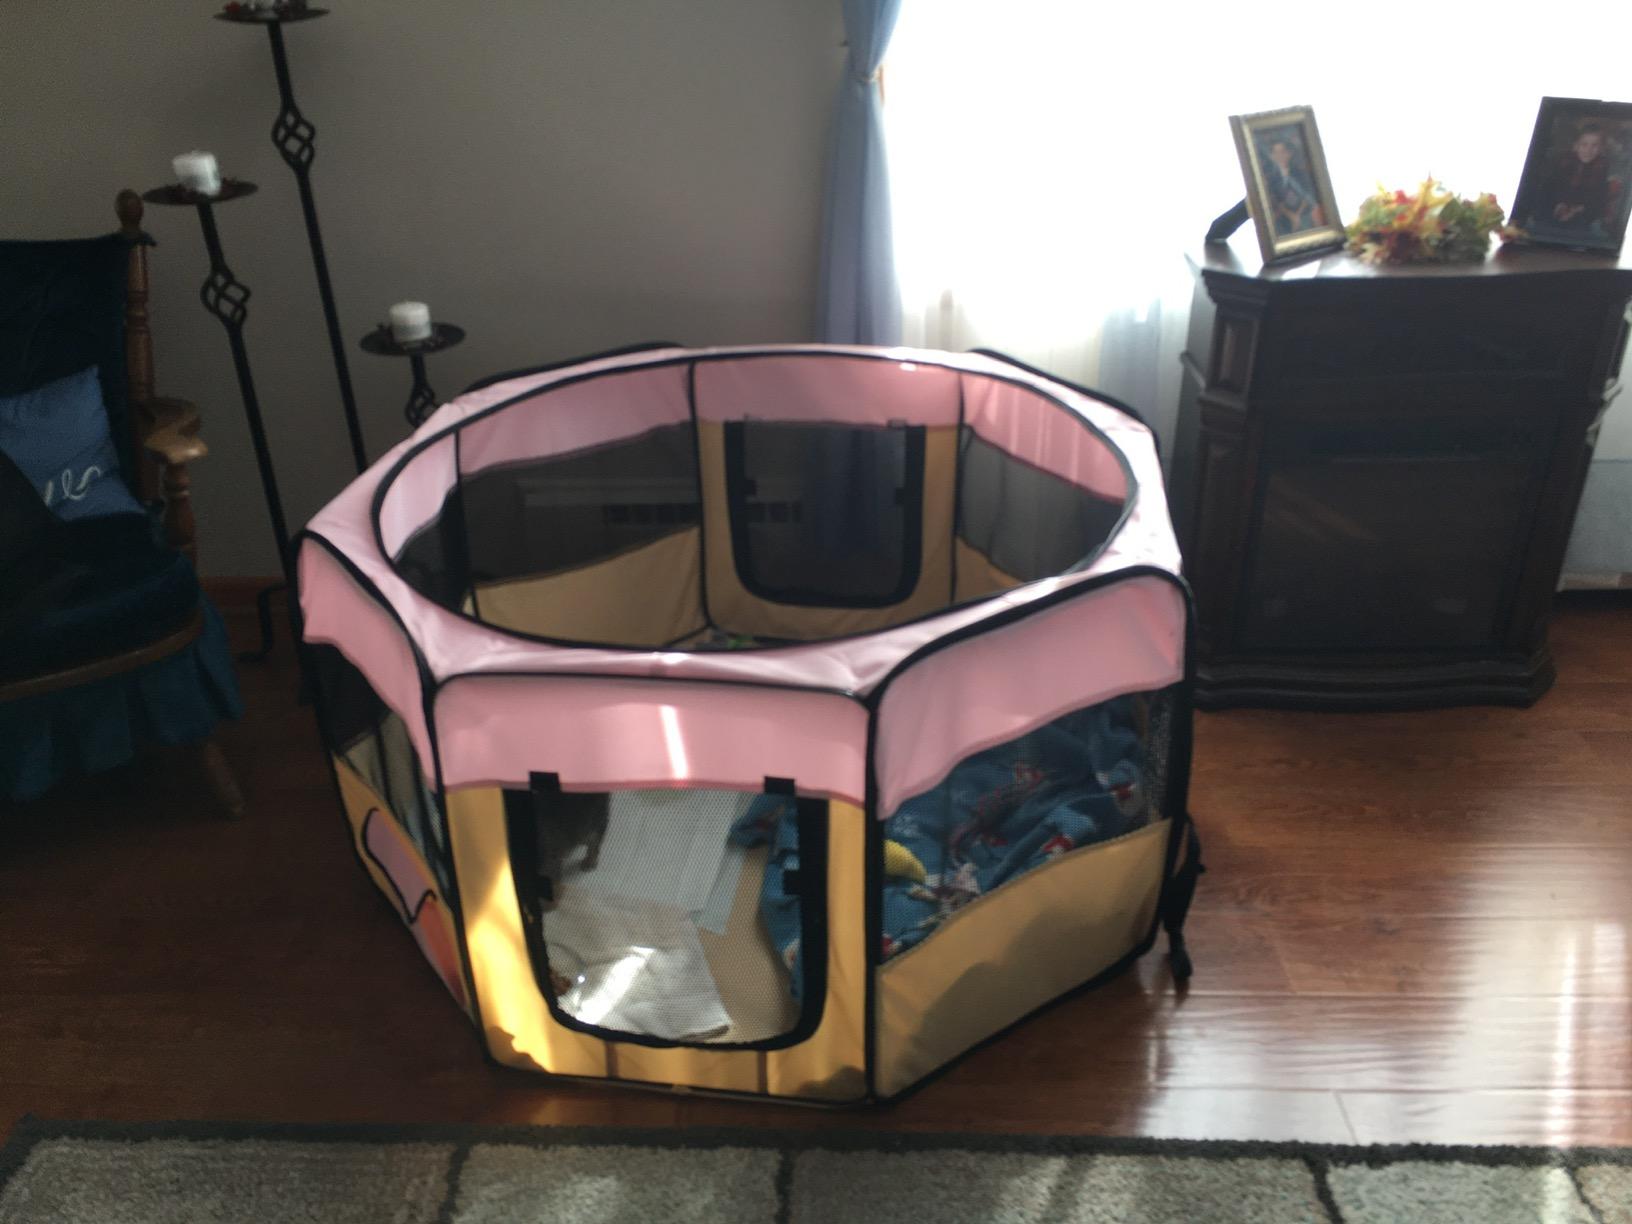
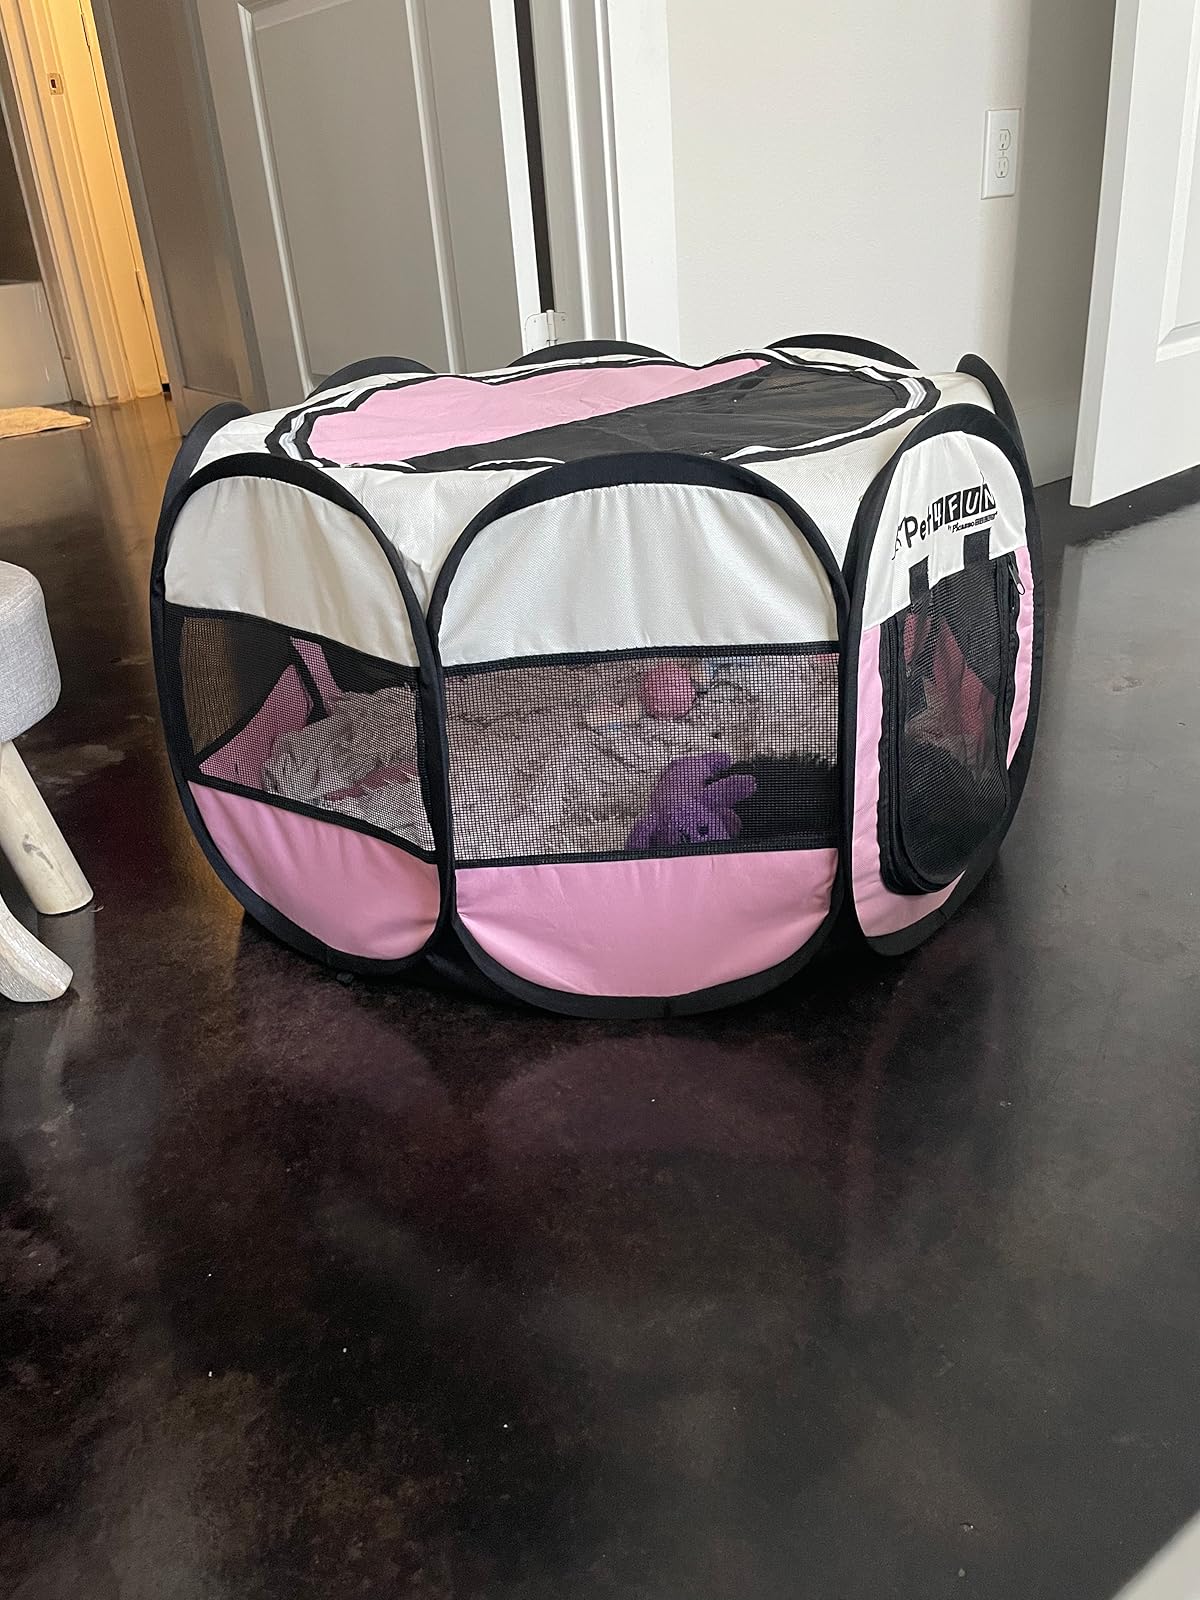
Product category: items_kennel
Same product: no